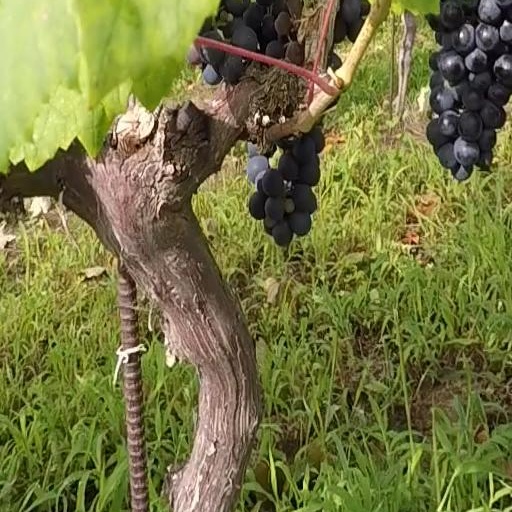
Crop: grape